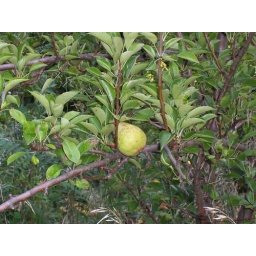
pear tree in front of the house